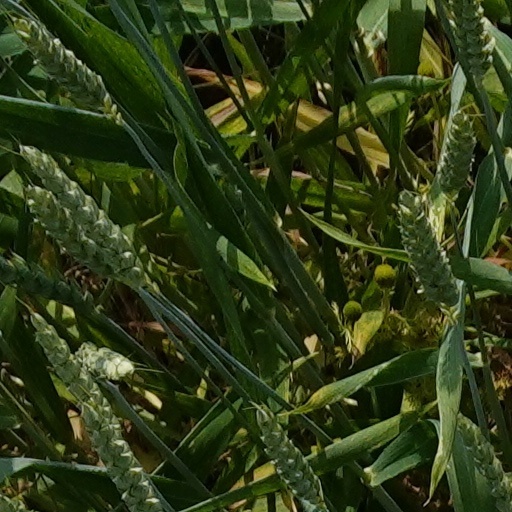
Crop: wheat